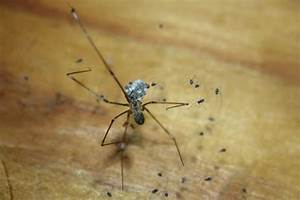
Label: ragno